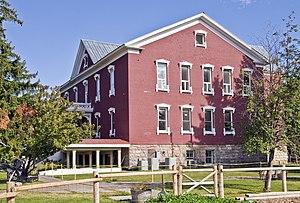
Palais de justice de Blaine County, Hailey, Blaine County, Idaho, Etats-Unis